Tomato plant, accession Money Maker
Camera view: horizontal (90 deg, fisheye); turntable rotation: 120 degrees
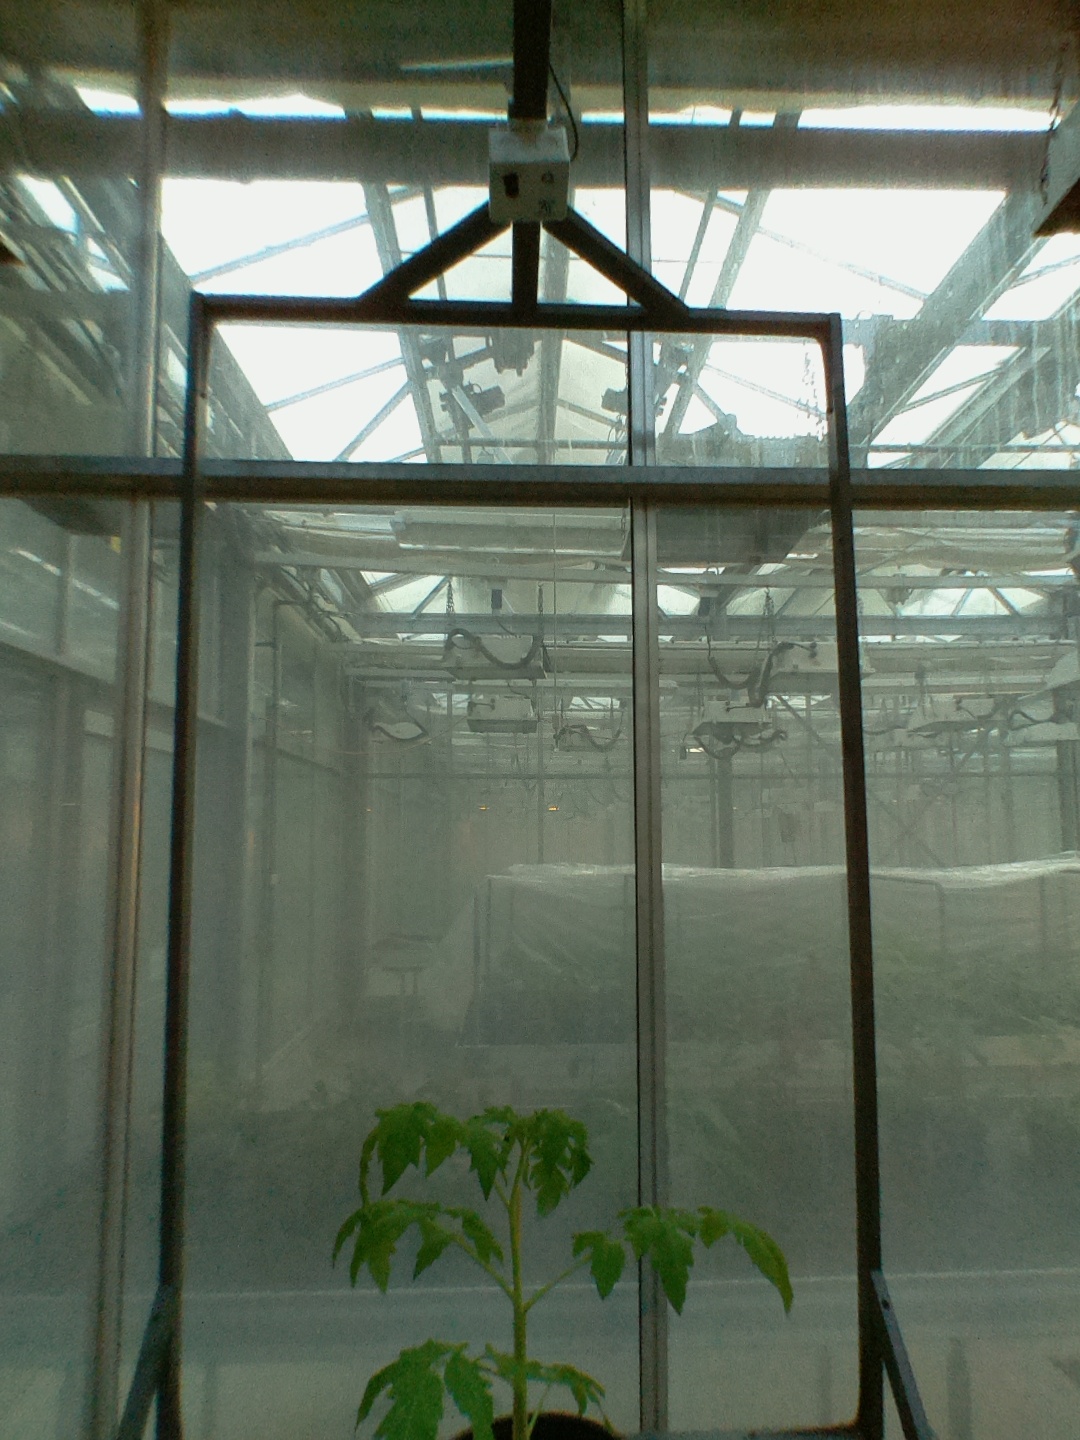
BBCH growth stage 13: 6 of true leaves visible